Bible translations into Malay

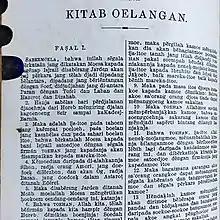
Book of Deuteronomy - Klinkert's Malay translation of the Bible (1879)

Meanwhile in the Dutch East Indies, a German missionary working in Surabaya, Johannes Emde, published a revision of Leydekker's translation into the local dialect in 1835. This translation is considered to be the first widely distributed translation in Low Malay. Valentijn's earlier translation in the Moluccas dialect of Low Malay in 1677 was rejected by the VOC who then had a monopoly on religious instruction and publication in the East Indies and was never published.